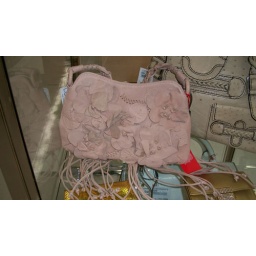
Ooooooooh, pretty pink Valentino under glass